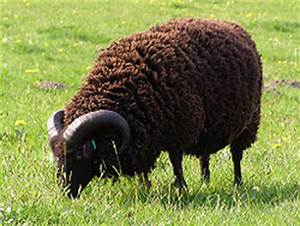
Label: pecora